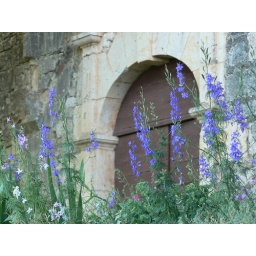
Wild flowers by a church door